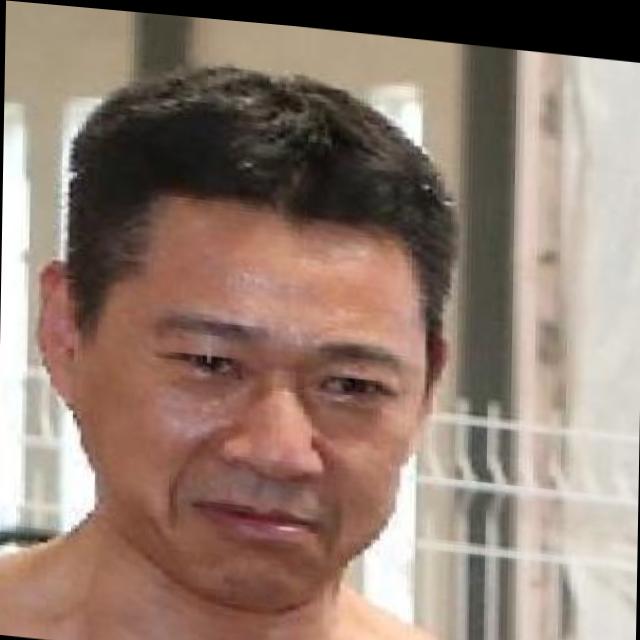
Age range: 45-64